Wardrobe of Mary, Queen of Scots

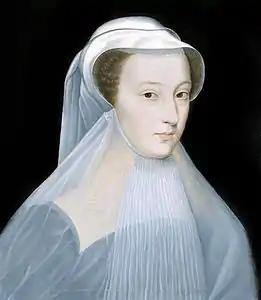
Mary in "deuil blanc" mourning, after François Clouet, Wallace Collection

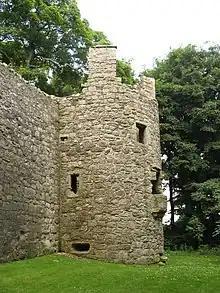
While confined at Lochleven Castle, Mary may have made a purse for her watch, later sent to her England.

Some of Mary's Scottish coinage was designed by John Acheson, who visited the court in France in 1553. Coins including the gold ryal show her in profile, wearing a caul or hairnet with two jewelled bands. Several sets of these bands appear in her jewel inventories listed in French in pairs as "bordures" or "brodures", the "bordure de touret" at the forehead and the longer "bordure d'oriellette" over the head. In England, the equivalent accessories for French hoods were called upper and nether billiments.